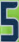
Number: 5